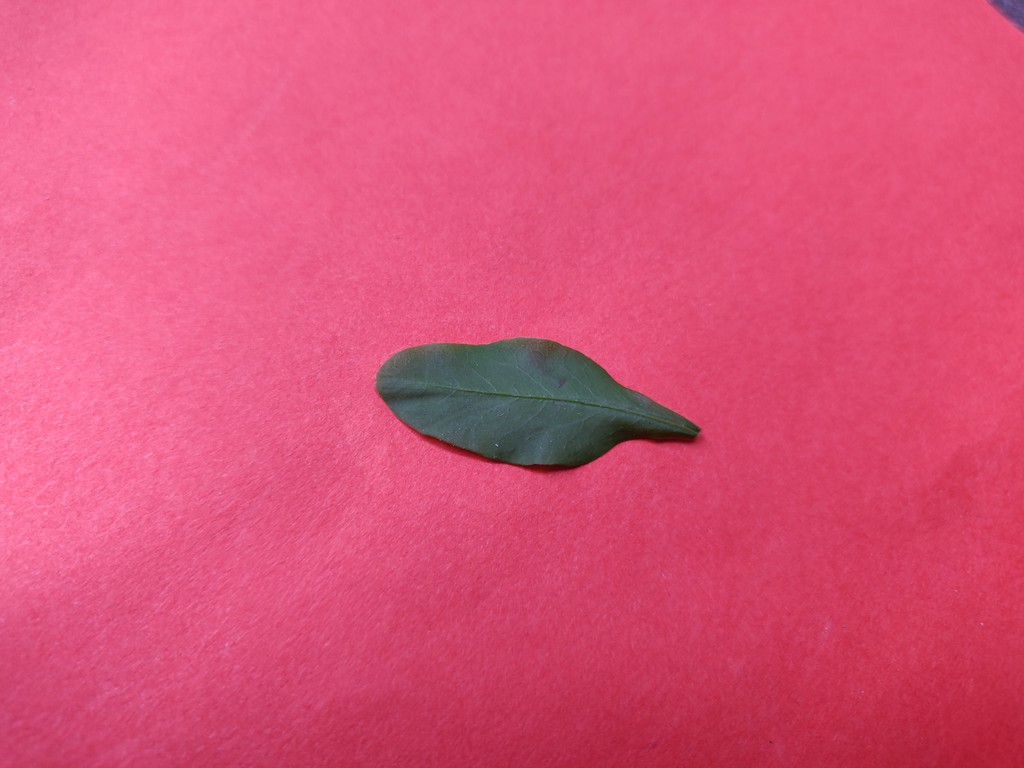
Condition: Healthy
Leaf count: single
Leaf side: front